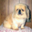
Label: dog